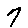
Label: 7